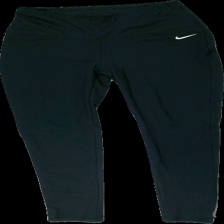
View: front
Type: Tights
Category: Ladies
Brand: Nike
Colors: Black
Material: 100% polyester
Pattern: Embroidered
Cut: Regular
Size: S
Season: All
Damage: lätt nopprig över hela
Damage 2 location: top left
Price range: <50
Recommended usage: Export
Description: svarta träningstights med broderad logga och mesh detaljer i knävecken. lätt nopprig över hela